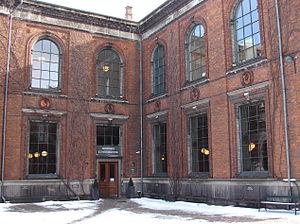
La bibliothèque d'art nationale danoise est la bibliothèque de référence de l'État danois pour l'étude et la recherche en architecture, dans les arts plastiques et l'histoire de l'art. Elle est située dans le centre-ville de Copenhague au Danemark.